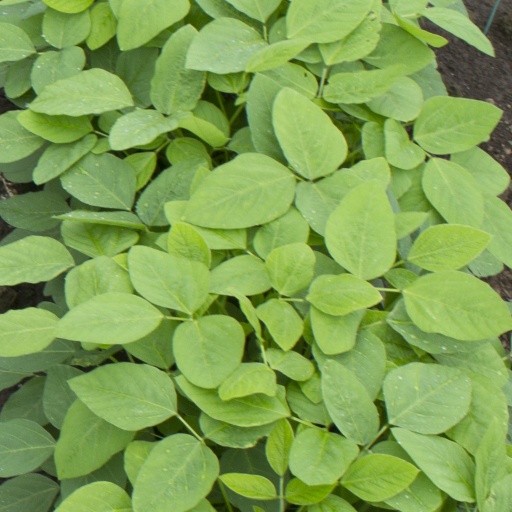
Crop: soybean